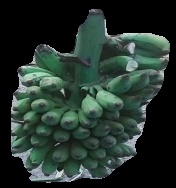
Variety: elakki-bale
Grade: grade3